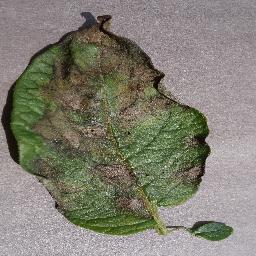
Label: Potato___Late_blight